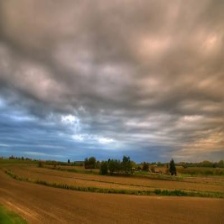
Cloud type: Stratus